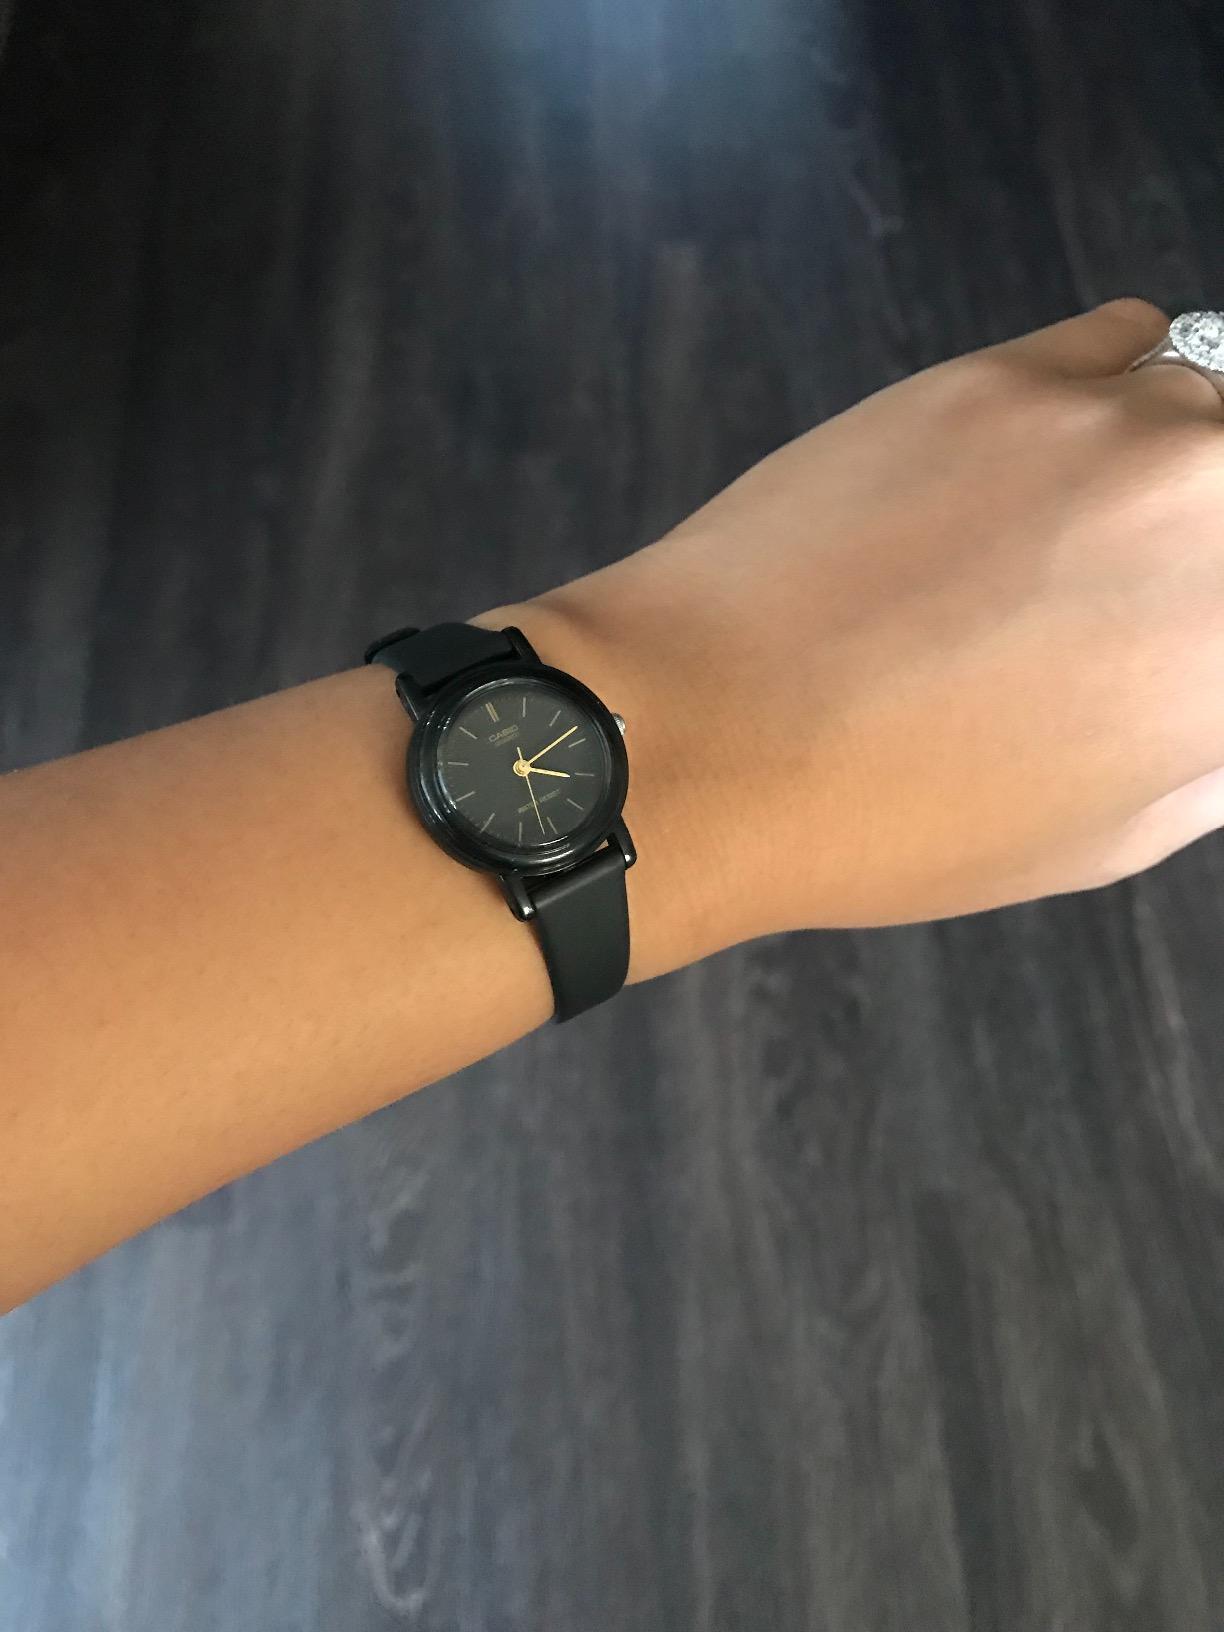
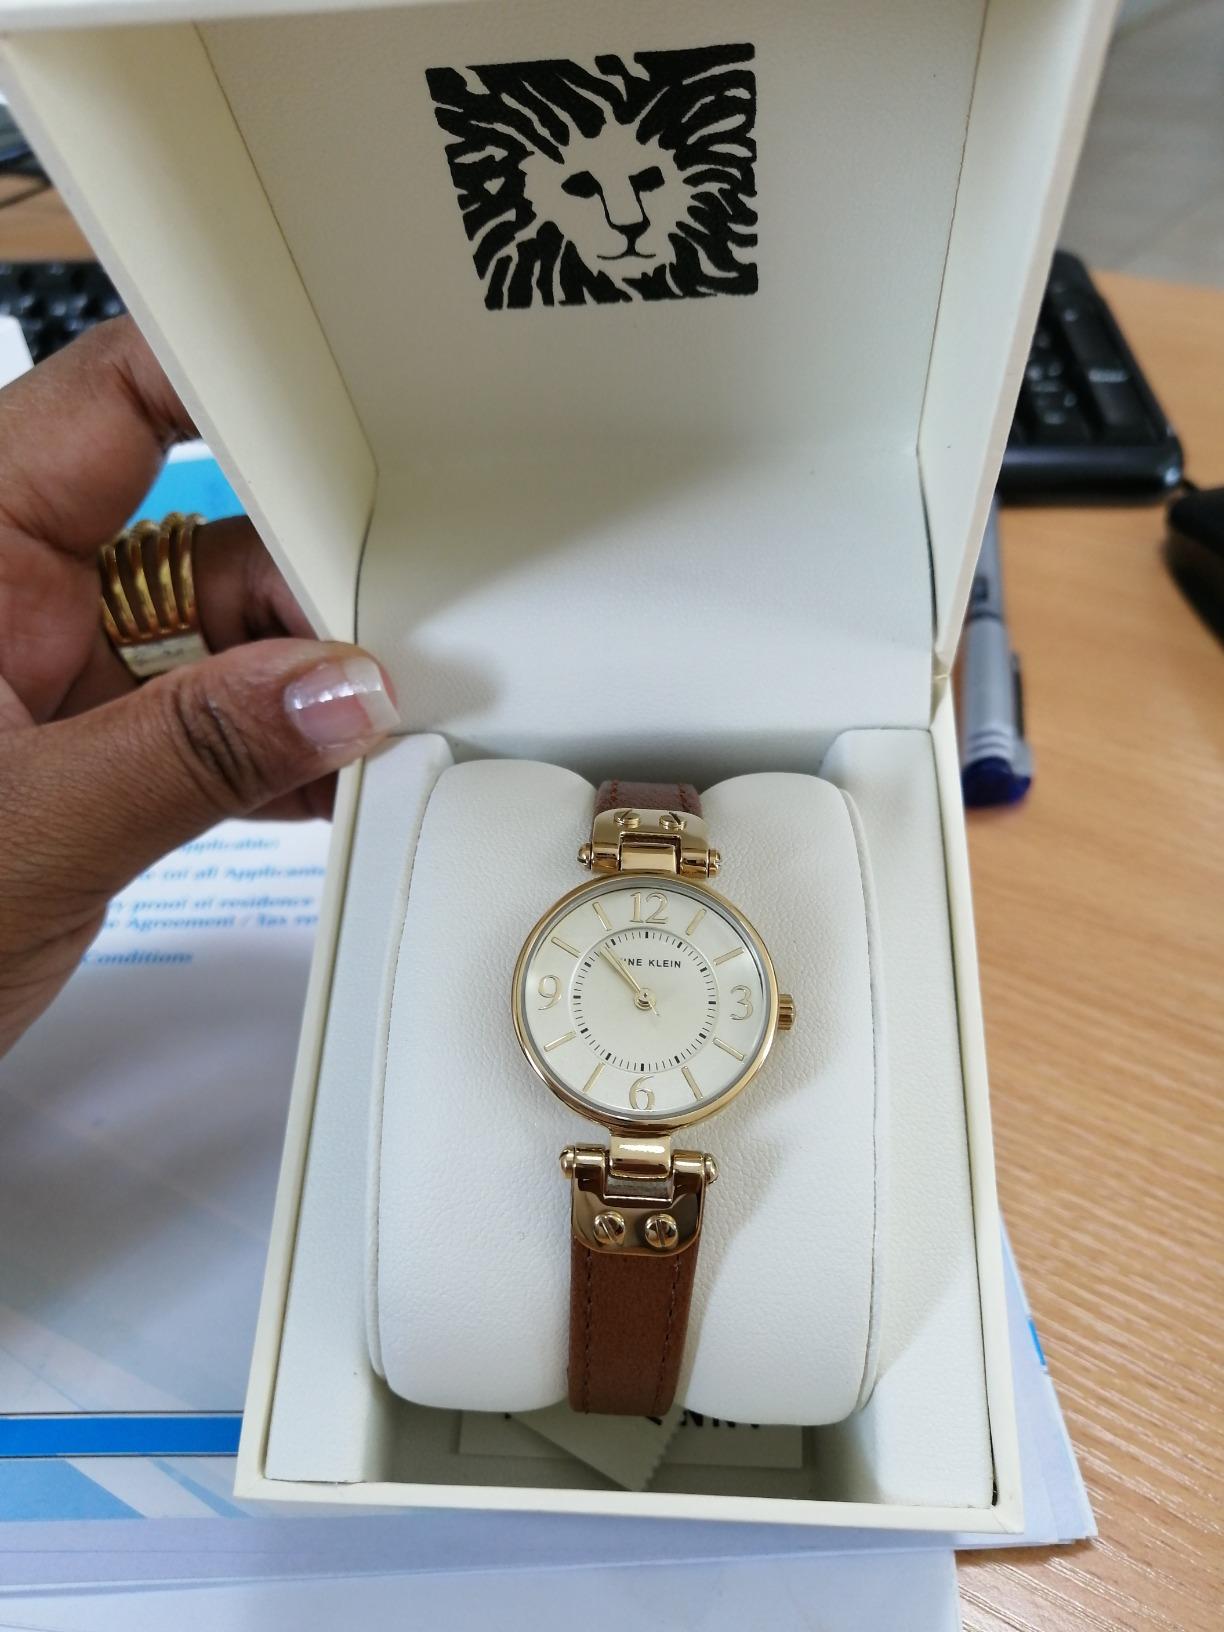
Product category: accessories_watch
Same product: no